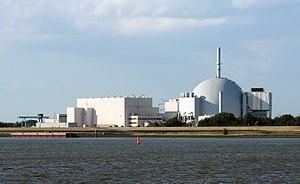
La centrale nucléaire de Brokdorf se trouve sur les bords de l’Elbe près de la commune du même nom du canton de Steinburg dans le Schleswig-Holstein. Elle a été mise en service en octobre 1986 par PreussenElektra et HEW. La société suédoise Vattenfall possède également une part minoritaire de la centrale.